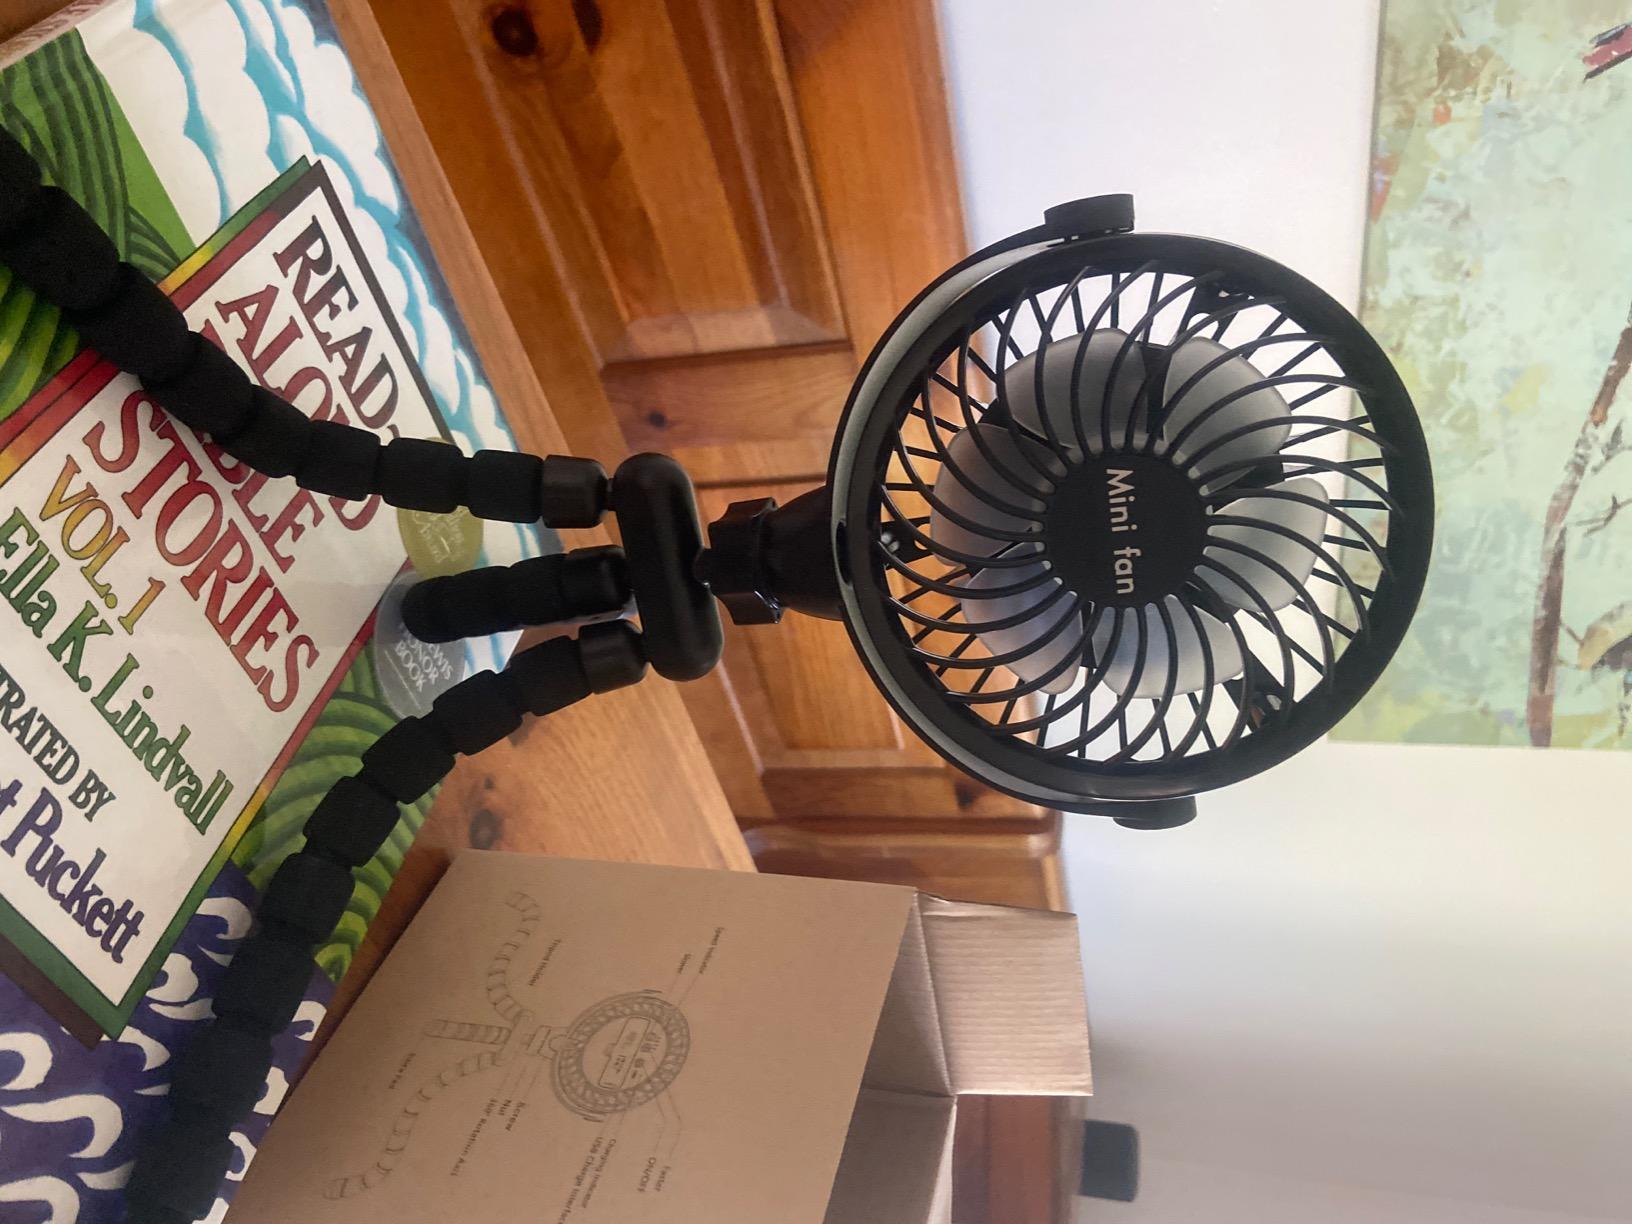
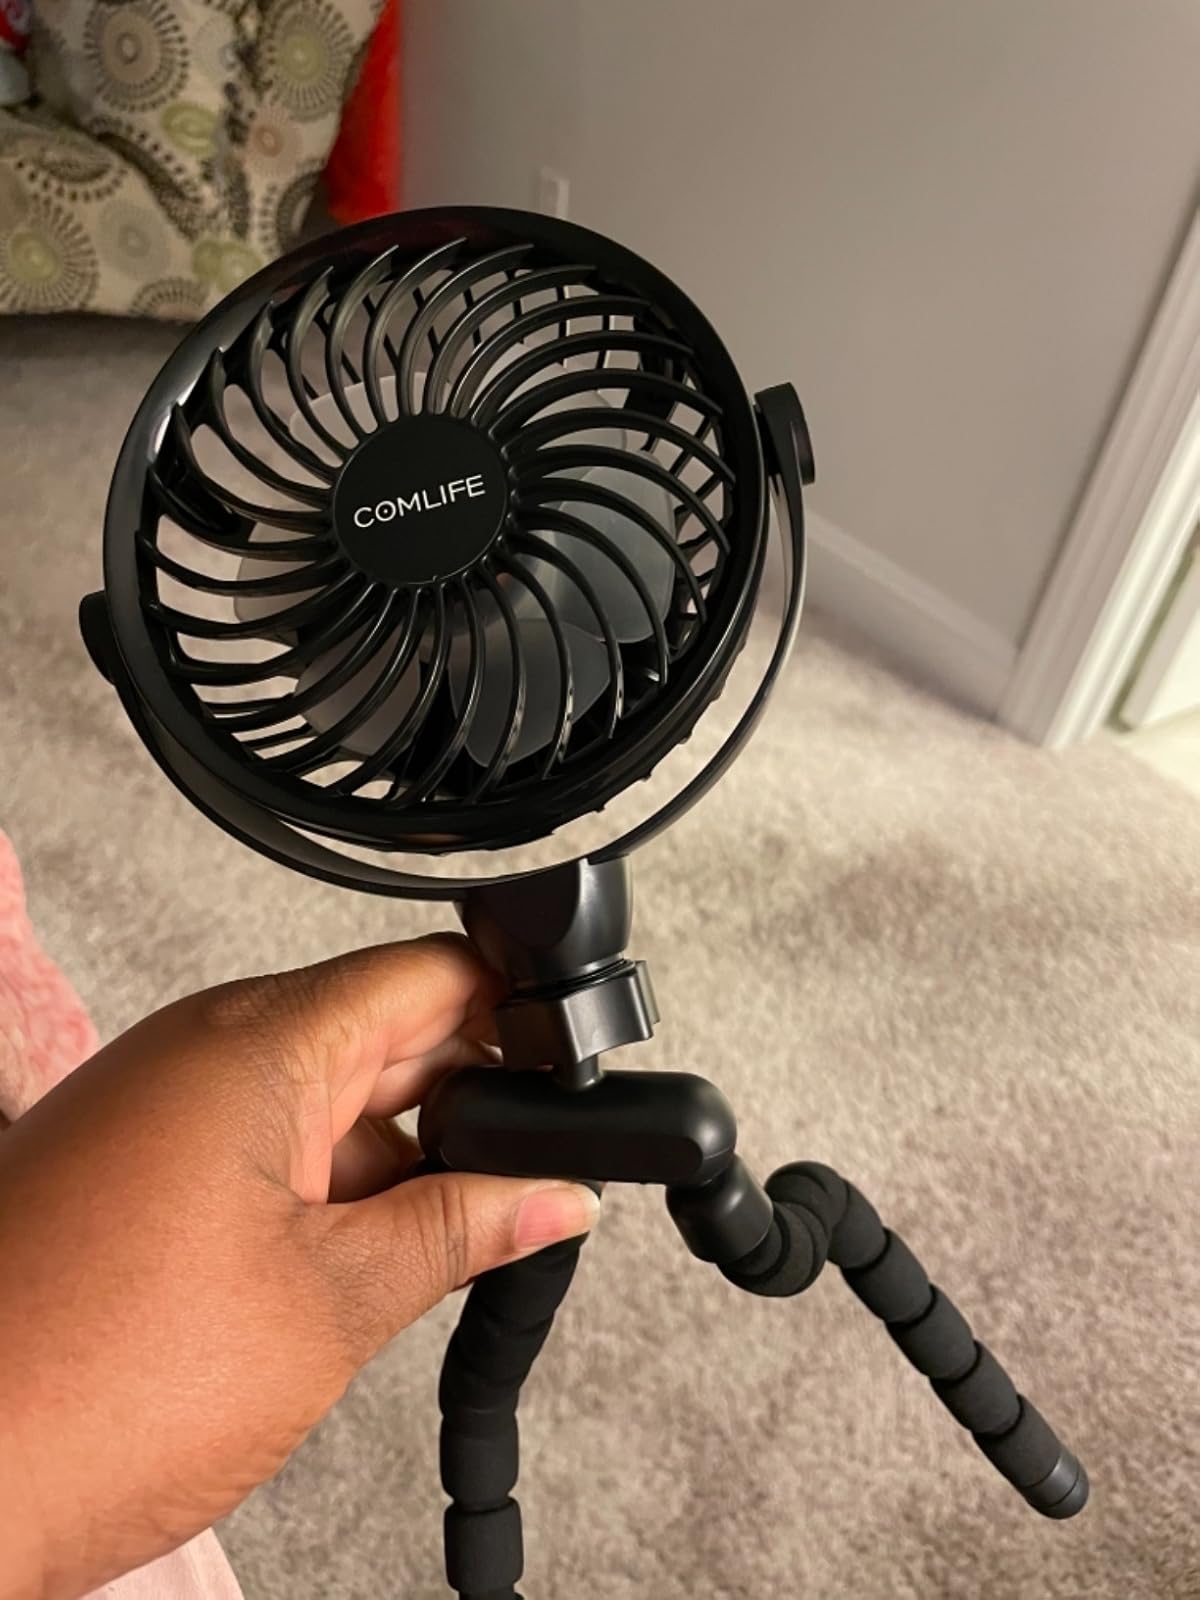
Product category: fan
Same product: yes